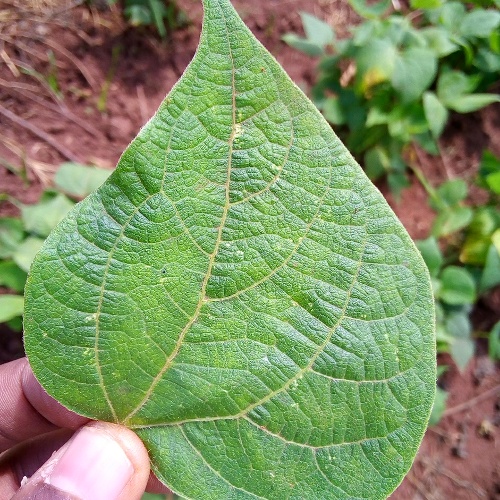
Leaf condition: healthy